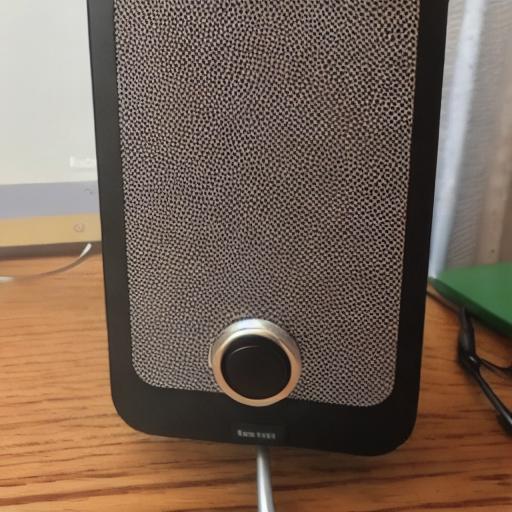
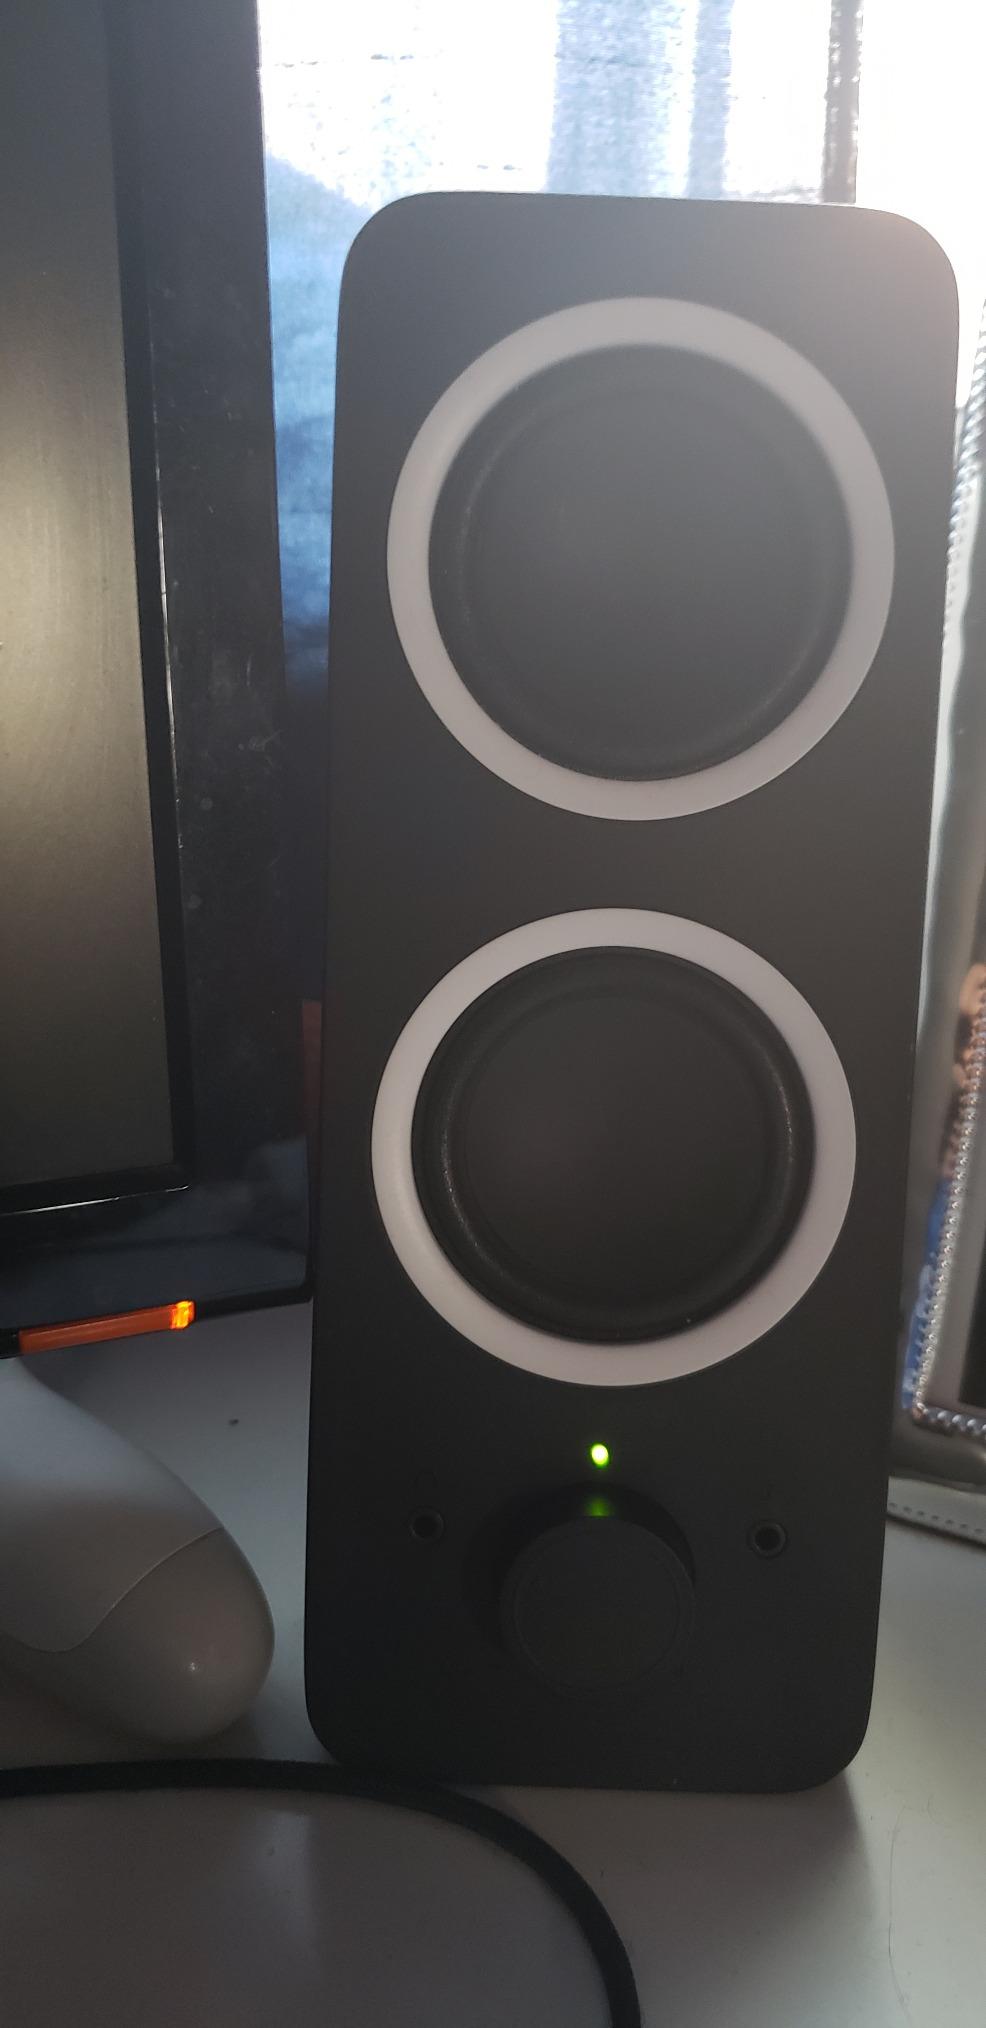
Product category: speaker
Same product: no